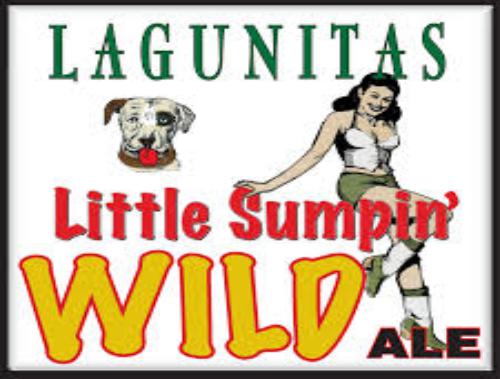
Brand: Lagunitas
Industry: Food